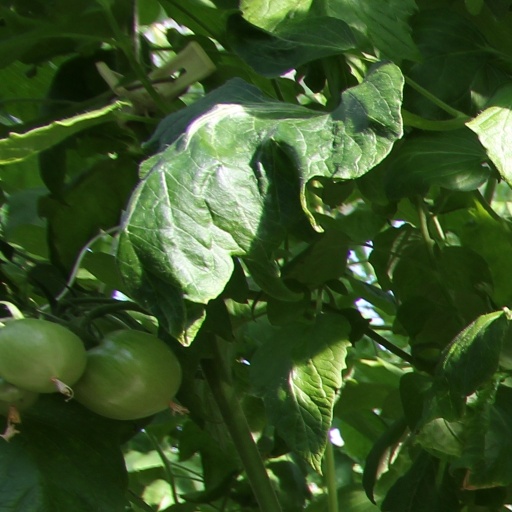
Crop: tomato